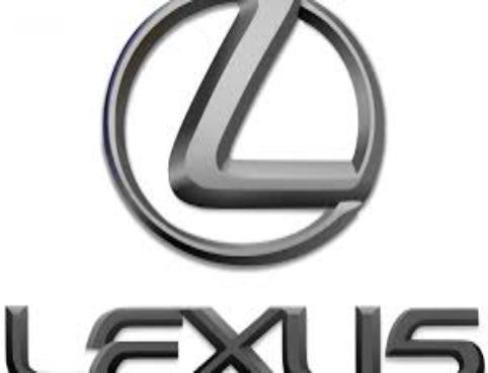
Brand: lexus-2
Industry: Transportation